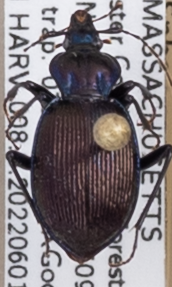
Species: Sphaeroderus canadensis canadensis
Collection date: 2022-06-01
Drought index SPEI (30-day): -1.376
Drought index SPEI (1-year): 0.63
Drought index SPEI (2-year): -0.588